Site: brandenburg
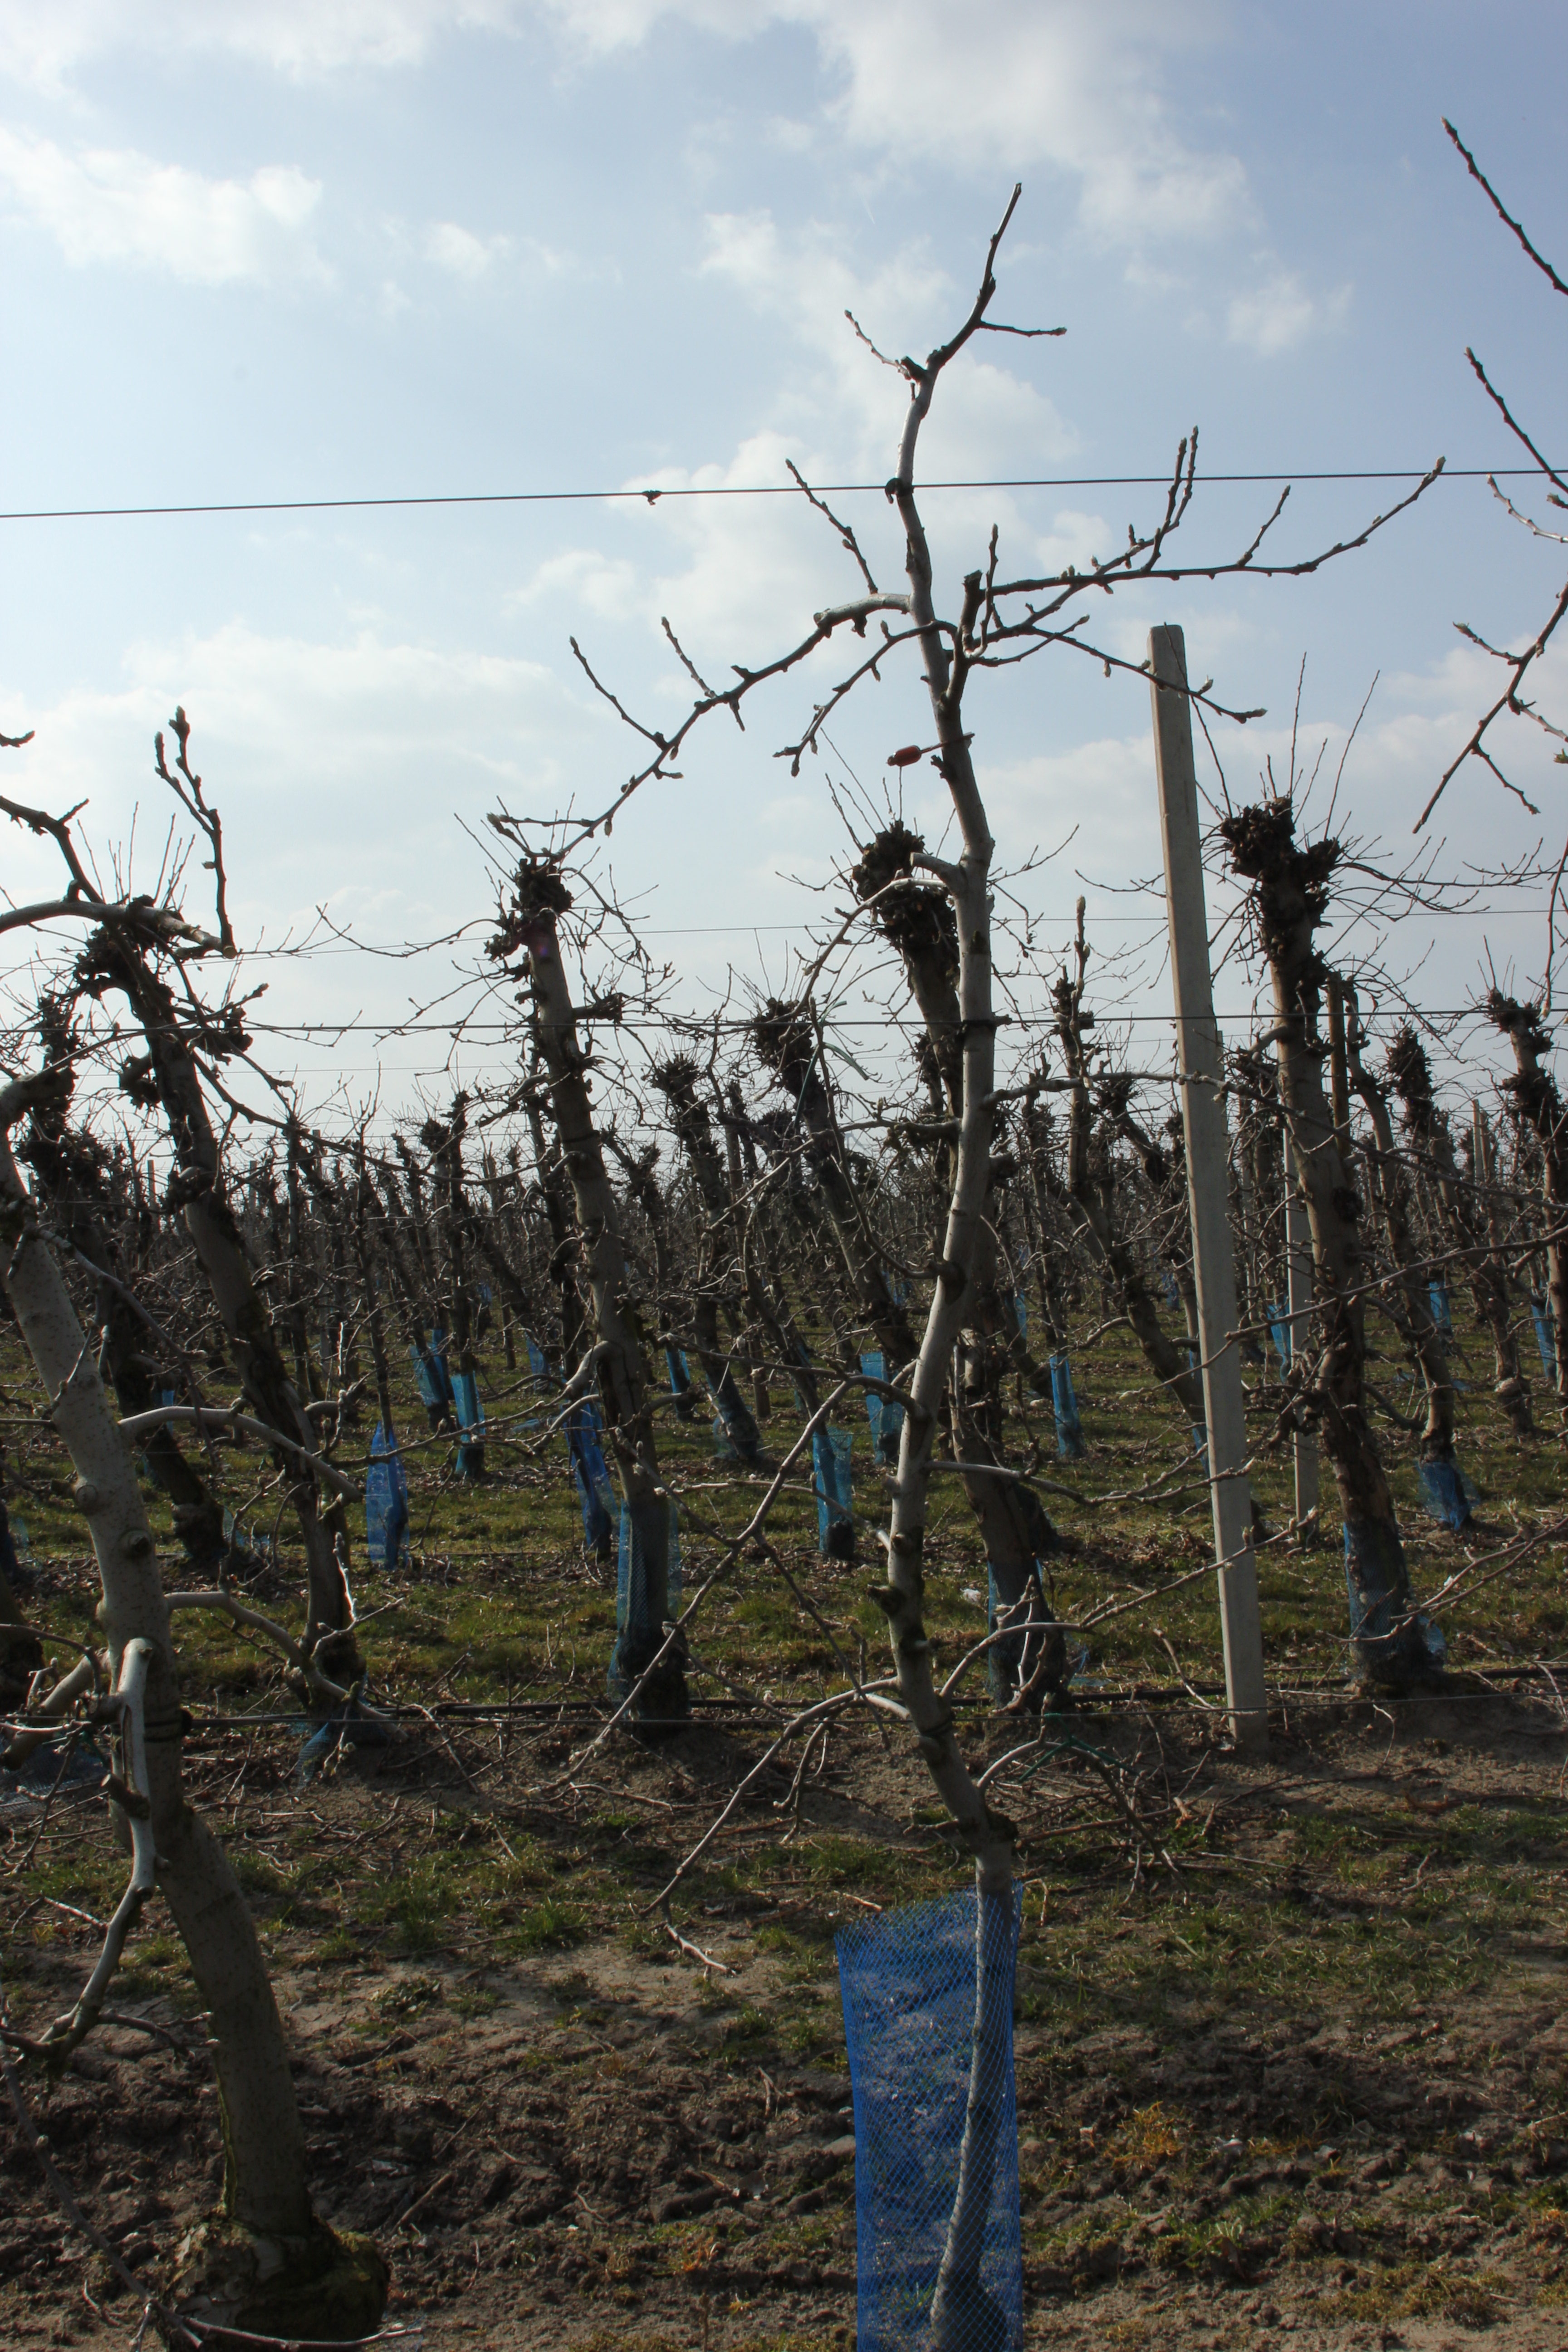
Growth stage (BBCH 03): Bud development